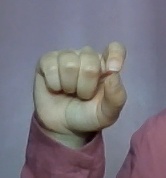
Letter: fa